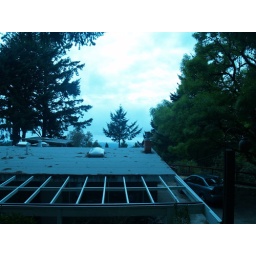
The view over the roof of the house to the ocean.